Question: What is in the background?
Tambaya: Menene a bayan?
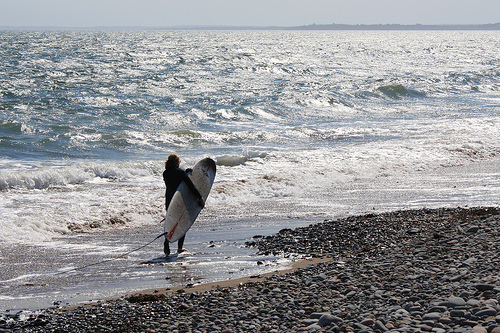
Answer: Mountain.
Amsa: Dutse.